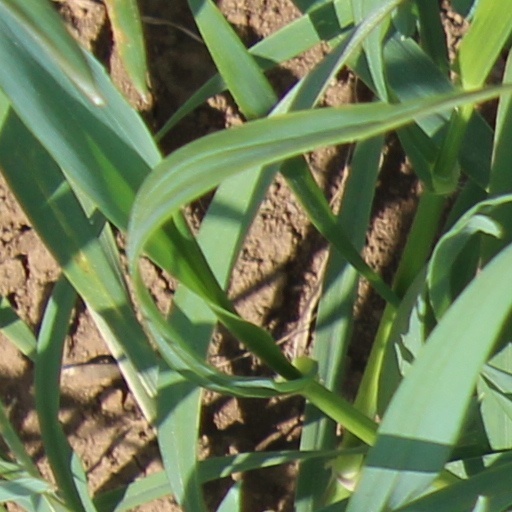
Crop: wheat